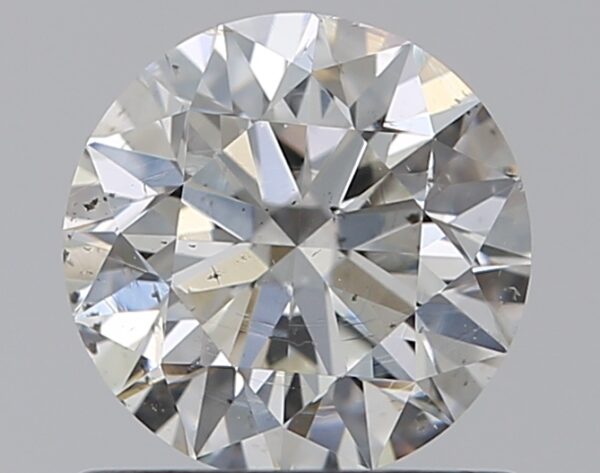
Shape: round
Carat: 0.72
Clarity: SI1
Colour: H
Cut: EX
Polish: VG
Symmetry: VG
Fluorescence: M
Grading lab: GIA
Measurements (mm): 5.7 x 5.72 x 3.58